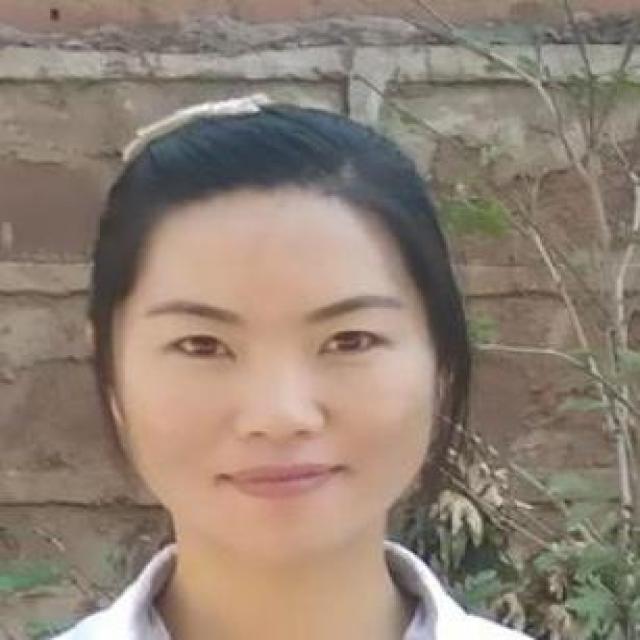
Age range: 21-44